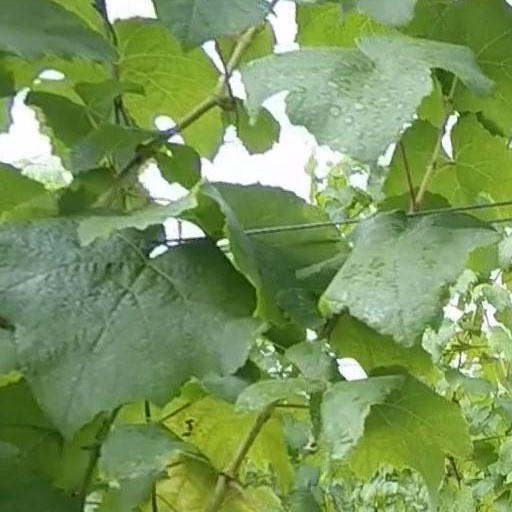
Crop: grape